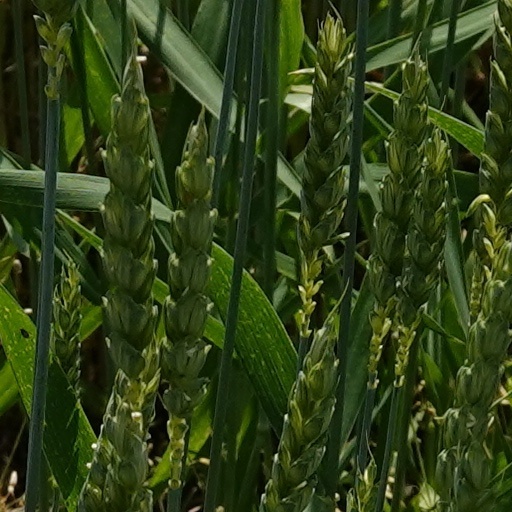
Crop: wheat